Volvo Trucks

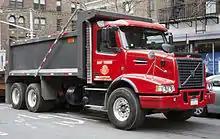
Volvo VHD dump truck (US)

Volvo trucks set foot in Indian HCV market as a wholly owned subsidiary of Volvo Group with its FH12 tractor truck also the first ever Volvo truck produced in India at Hoskote plant in Karnataka state of India. Later on the company induced FM7 tippers for construction and mining segment which were well received. In 2002 company introduced FH and FM lineup for the region in various configurations and specifications. Later in 2008 Volvo Group and Eicher motors an Indian automotive group known for producing commercial vehicles and motorcycles came together to form a new company VE Commercial Vehicles (VECV) with 50% share in the newly formed company. All future offering of volvo trucks came under the wing of VECV since then. Today's volvo trucks lineup consist of FM available in tipper, tractor truck, ballast tractor variants and FMX available in tipper variant only.